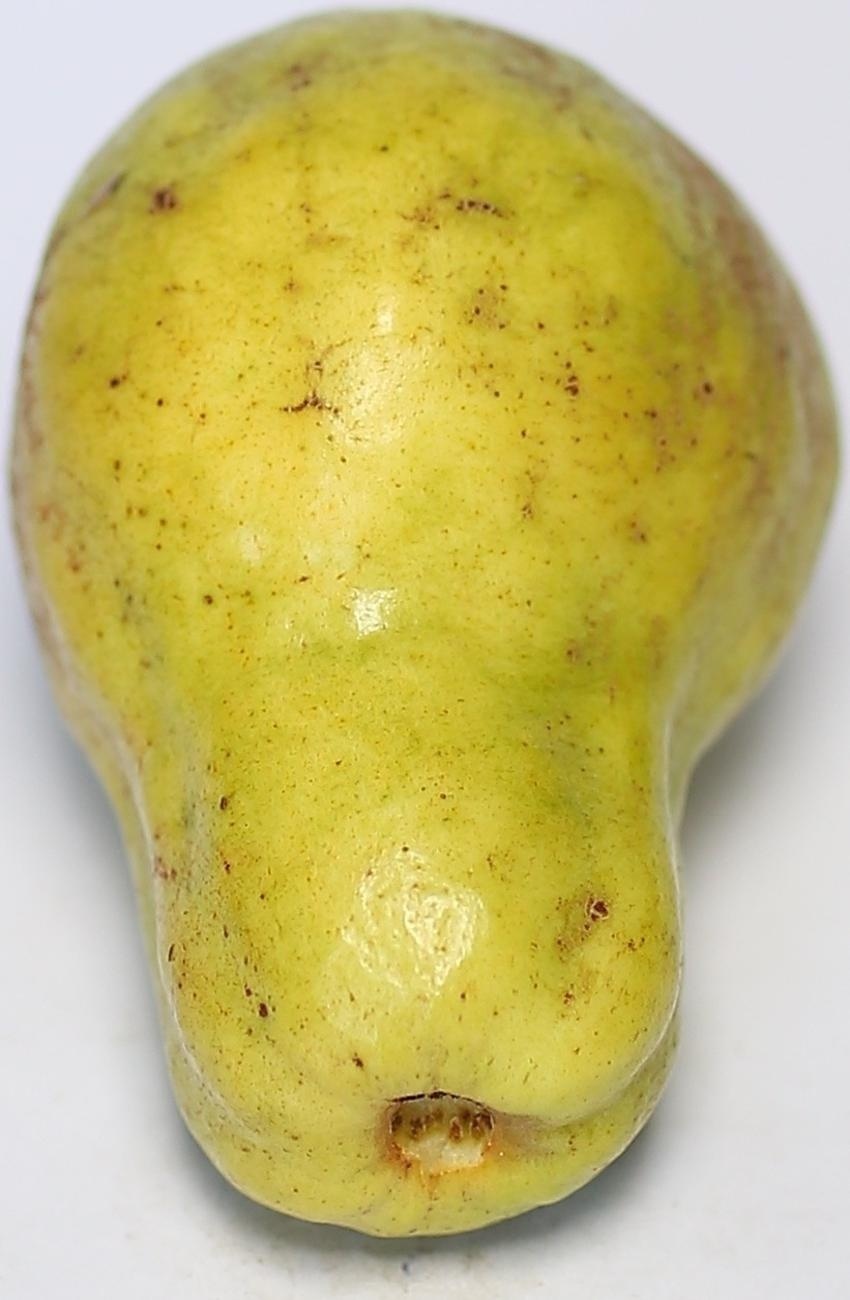
Maturity: mature-green
Variety: local-sindhi